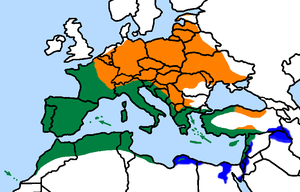
Gulirisk
Udbredelsen af gulirisk